Nicrosaurus

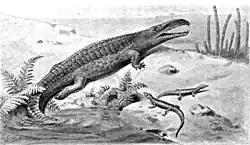
1894 restoration of "Belodon", based on the skull of "N. kapffi" and the carapace of "Paratypothorax".

Species "Nicrosaurus kapffi" and the less commonly found "Nicrosaurus meyeri" occur in the Norian Stubensandstein of southwestern Germany, as well as from the Norian Arnstadt Formation. Since 1996, the collection for "Nicrosaurus kapffi" included five nearly complete skulls and four partial skulls.